Bolsa de Madrid

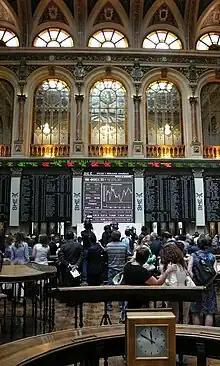
Interior of Madrid Stock Exchange

As required by Spanish law, it is managed and operated by the "Sociedad Rectora de la Bolsa de Valores de Madrid S.A.," a corporation organized under the laws of Spain. The membership of the Madrid Stock Exchange consists of 41 major financial institutions and 12 established securities dealers. At December 31, 2001, approximately 1,477 domestic and foreign companies had their equity securities listed on the Madrid Stock Exchange. The total market capitalization of the equity securities listed on the Madrid Stock Exchange in May, 2007 was €1,276.26 billion.